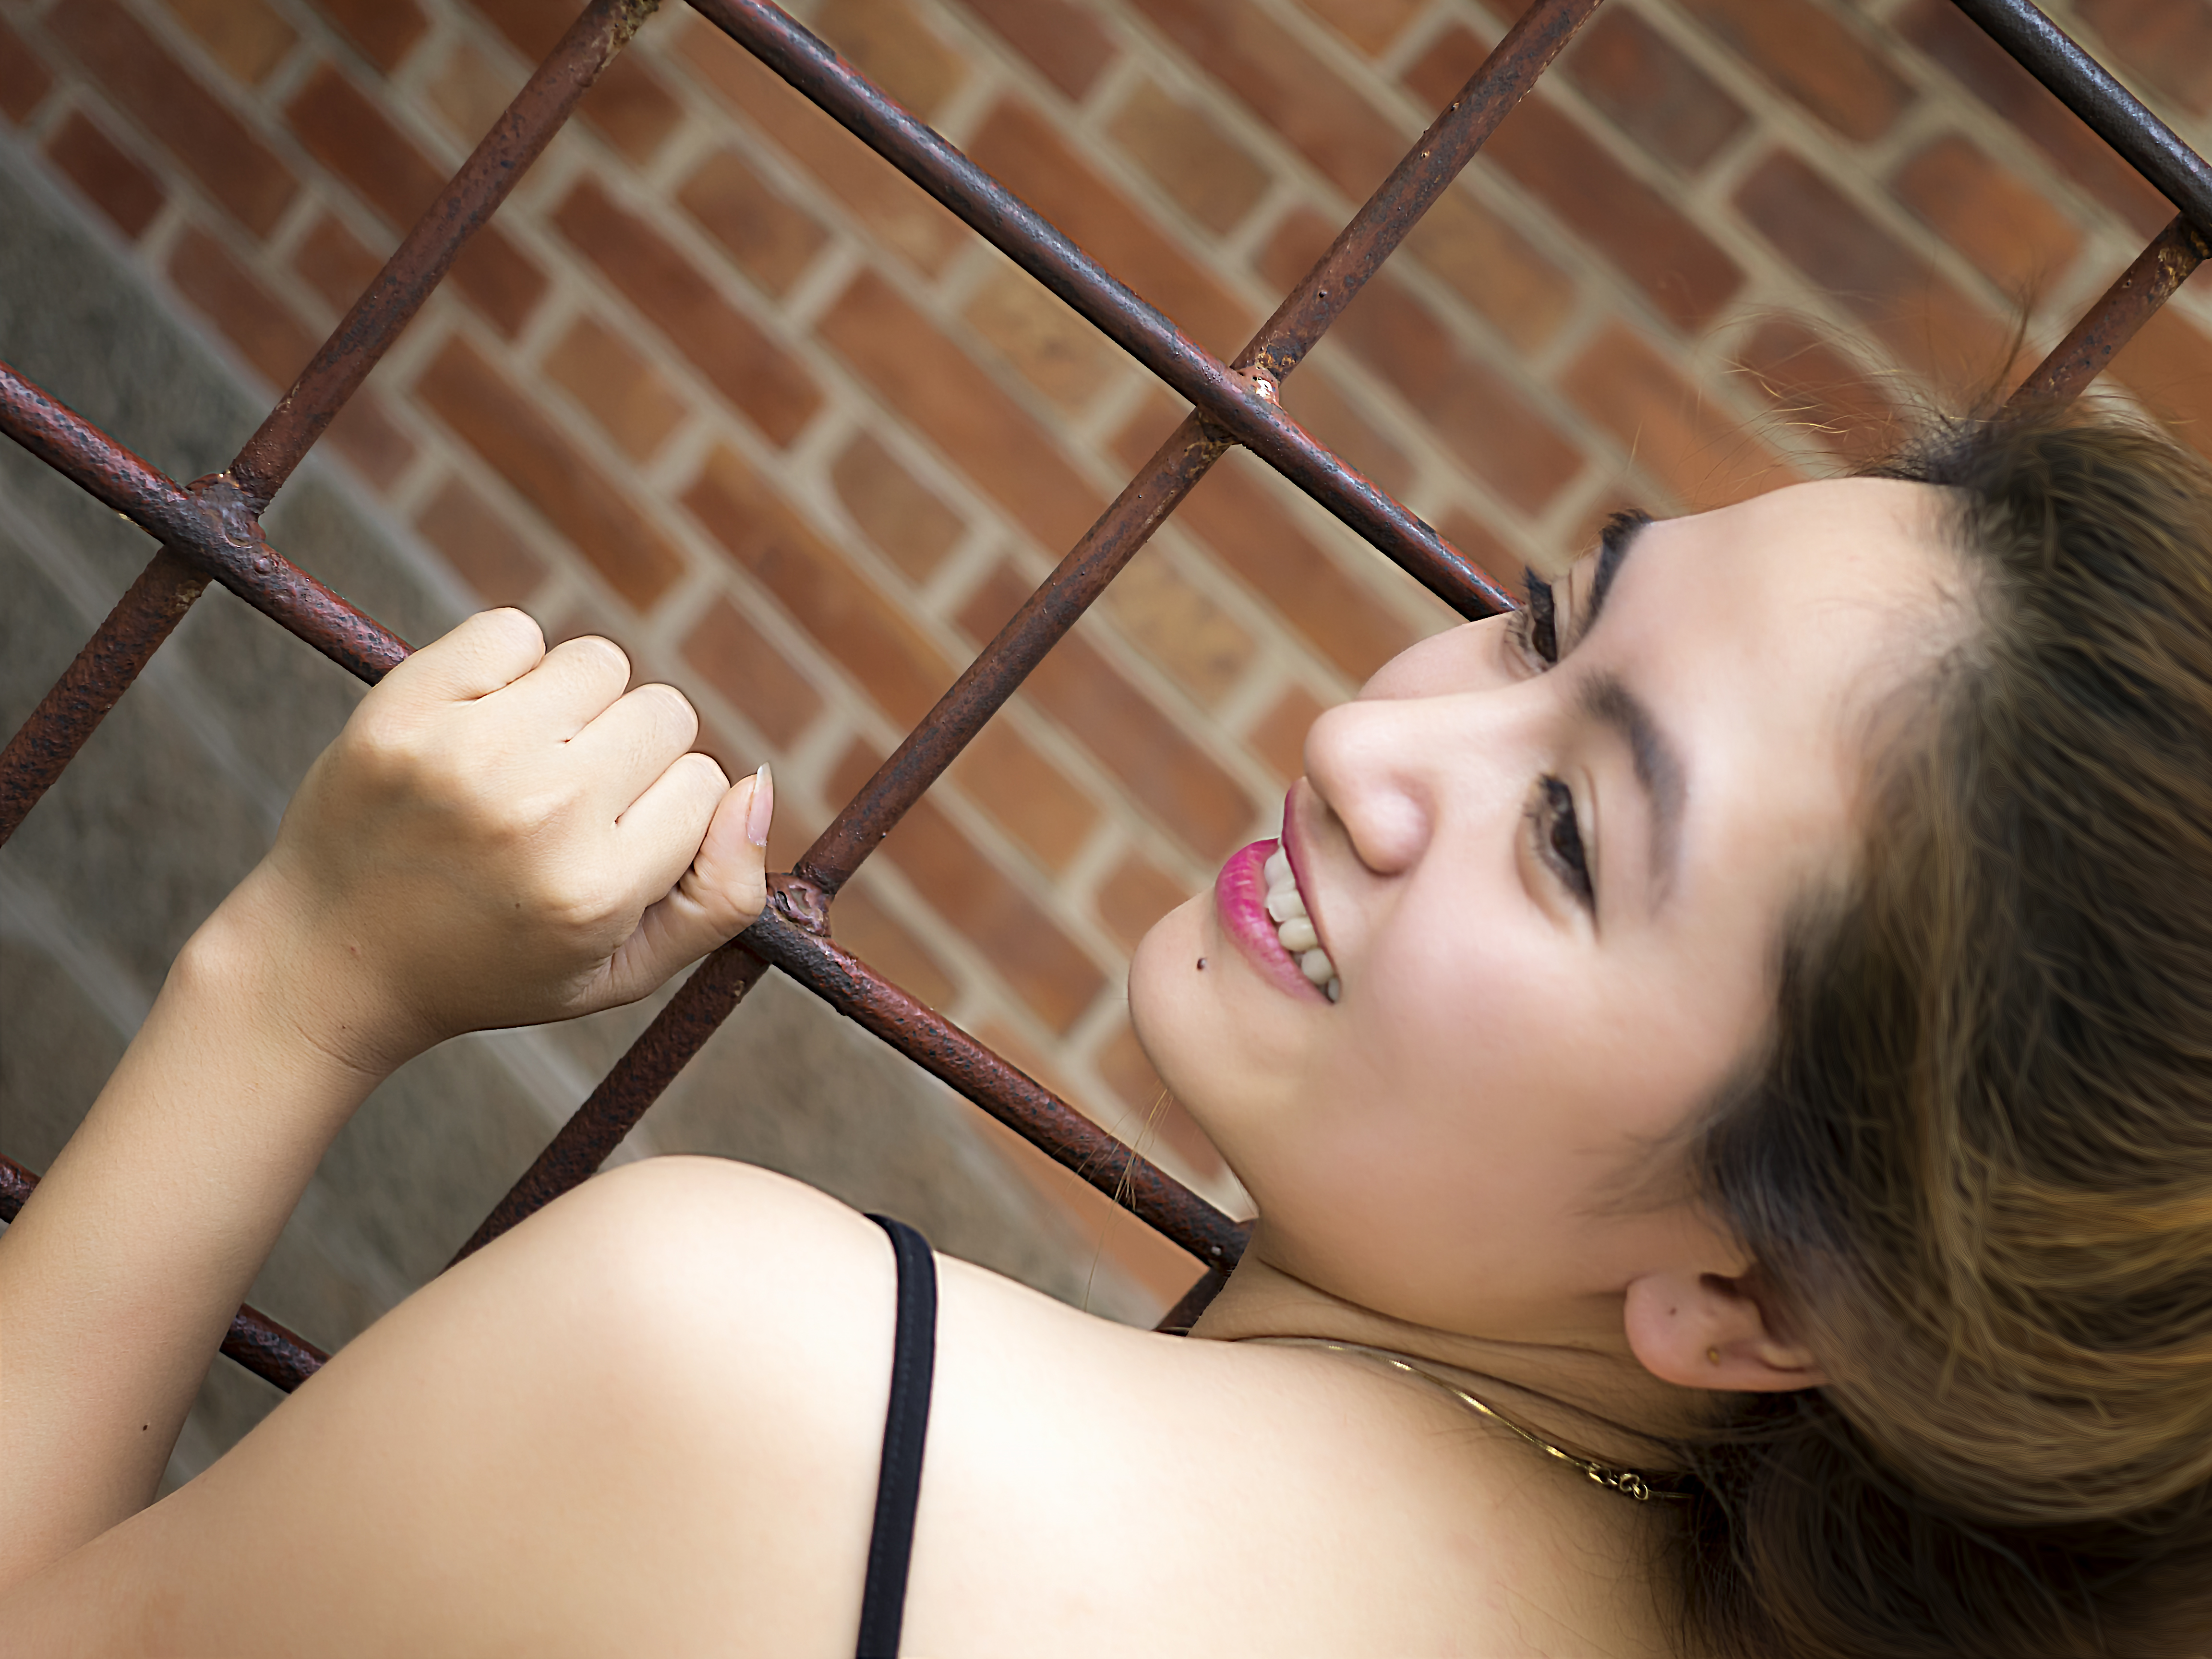
hand, person, girl, woman, hair, leg, model, clothing, mouth, long hair, human body, black hair, beauty, blond, organ, photo shoot, sense, human action, undergarment